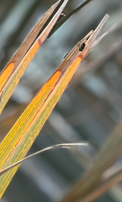
Label: Magnesium Deficiency